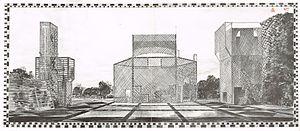
Dessin extrait de ""Tuteurs fabuleux"" 1977"
Un dessin d'architecture est un dessin de tout type et nature, utilisé dans le domaine de l'architecture.